Nissan 350Z

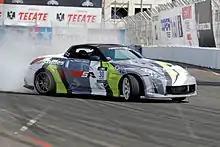
Nissan 350Z drift car competing in Formula Drift in 2012

The 350Z is a popular platform for import events and drifting, where in the latter, drivers including Ryuji Miki, Youichi Imamura, Tyler McQuarrie and Tanner Foust have used them with success in the D1 Grand Prix and Formula D series. During the 2006 D1 Grand Prix exhibition event at the Las Vegas Motor Speedway, Tanner Foust, driving a 350Z, became the first competitor to achieve a perfect score of 100. Two Z33s competed in the non-Japanese domestic D1 Grand Prix spin-off series, D1 Great Britain. In the 2007 season, both SVA Imports and Sumo Power competed using 350Zs in the European Drift Championship. In Formula D, Foust was awarded the runner-up spot in Round 1. In Round 2, Chris Forsberg scored a maiden victory in his 350Z Roadster equipped with a VK56DE from a Nissan Titan. Forsberg's win for the 350Z was followed-up by Youichi Imamura's win during the Las Vegas round of the US D1 Grand Prix series in his RB26DETT-engined car. Foust would eventually take his 350Z to the Formula D title.